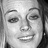
Emotion: happy